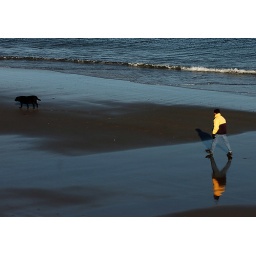
An unidentified man is reflected in the sands of Minot Beach while walking his dog on Saturday.